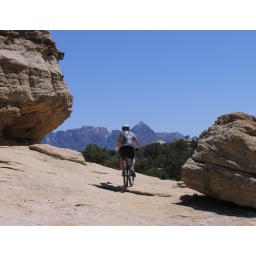
Rocks, blue sky and snow covered peaks in the distance... must be Gooseberry Mesa